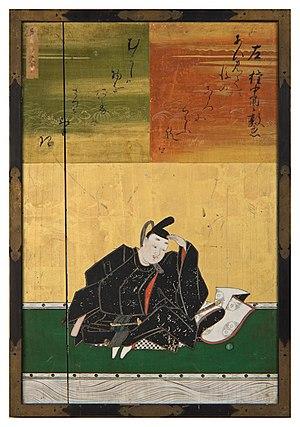
Kanō Naonobu, surnom, Shume, nom de pinceau: Jitekisai, antérieurement Kazunobu ou Iyenobu, né en 1607, mort en 1650. XVIIᵉ siècle. Japonais. Peintre. École Kanō.